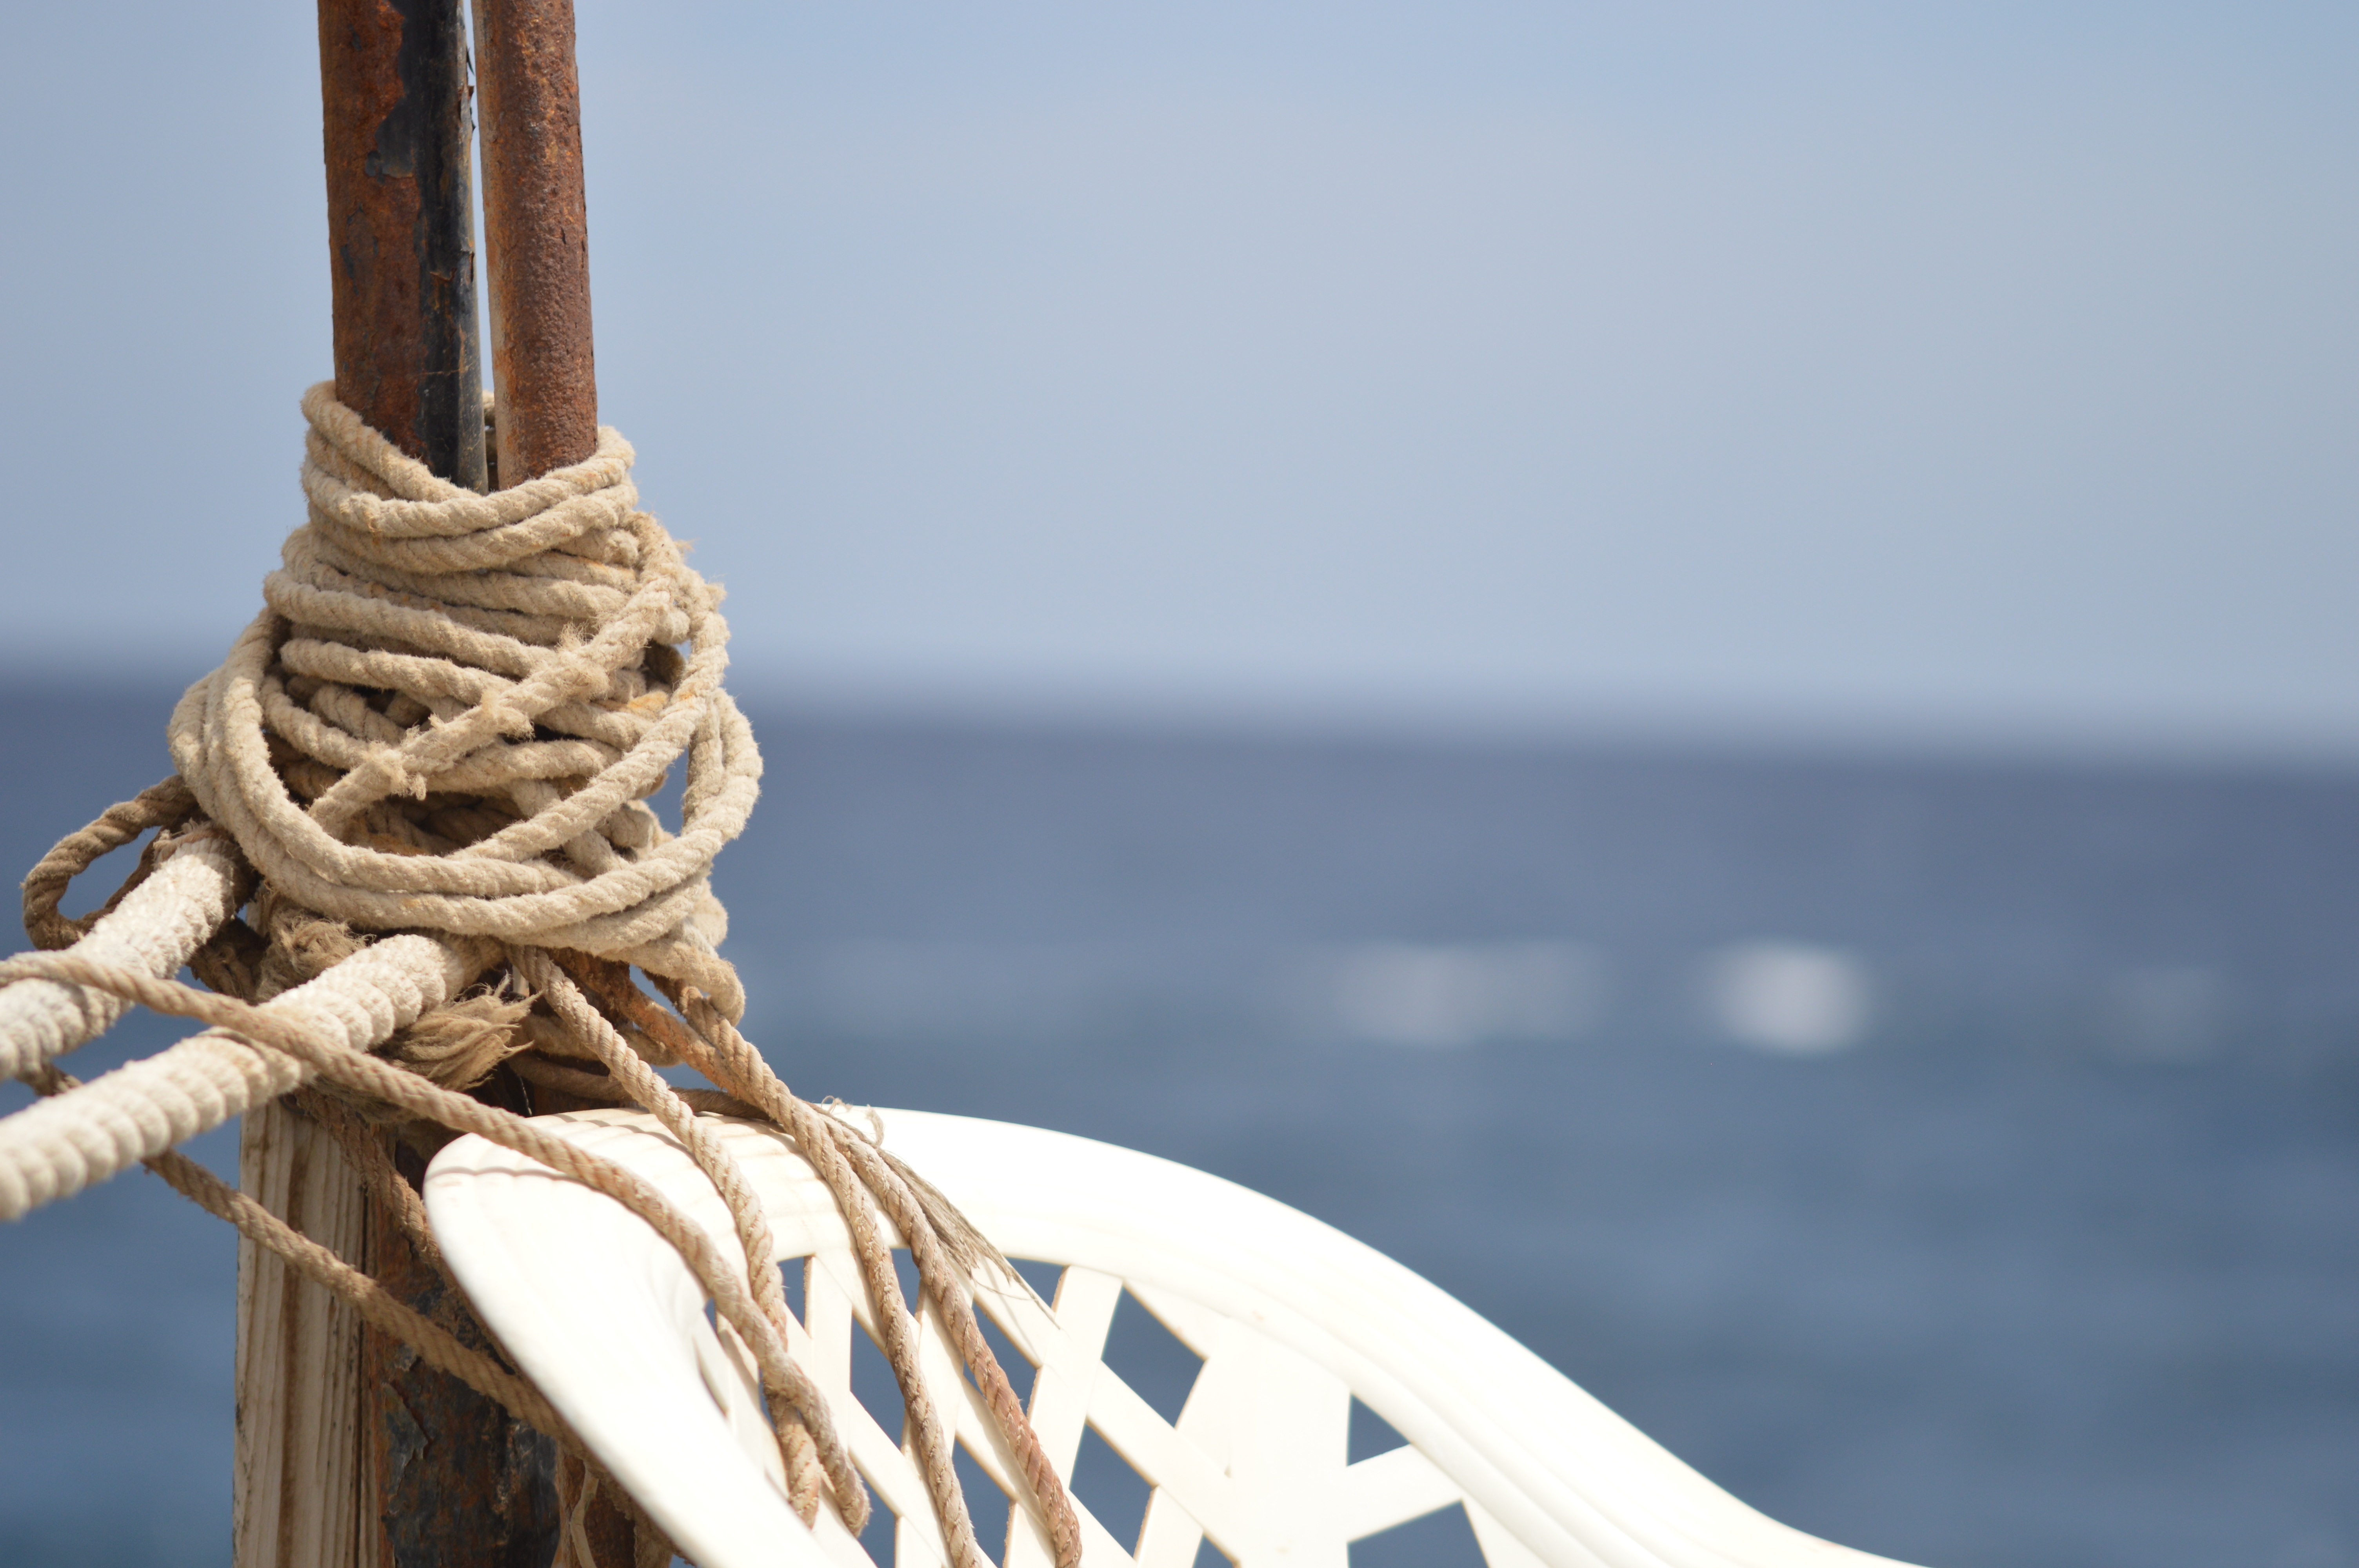
beach, sea, coast, nature, ocean, rope, wood, sun, chair, wind, summer, travel, spring, vehicle, tropical, mast, seascape, holiday, blue, sunny